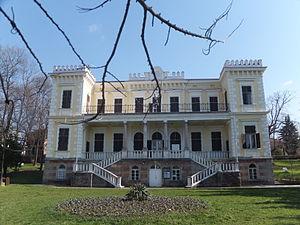
Vrnjačka Banja est une ville et une municipalité de Serbie situées dans le district de Raška. Au recensement de 2011, la ville comptait 10 004 habitants et la municipalité dont elle est le centre 27 332.
Le château Belimarković à Vrnjačka Banja se trouve à Vrnjačka Banja et dans le district de Raška, en Serbie. Il est inscrit sur la liste des monuments culturels de grande importance de la République de Serbie.
Les monuments culturels de grande importance sont les monuments de Serbie qui, par leur valeur, bénéficient d'un haut degré de protection.